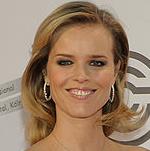
Age: 38